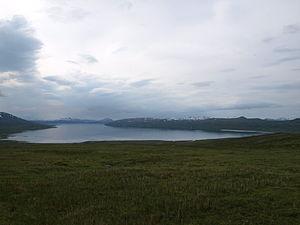
Le Vastenjaure est un lac situé dans le comté de Norrbotten dans la province historique de Lappland, au nord de la Suède. Il s'agit de l'un des deux grands lacs du parc national de Padjelanta.